Silje Brøns Petersen

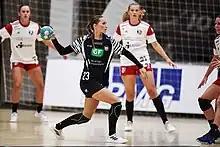
Brøns in January 2023

Silje Brøns Petersen (born 5 December 1994) is a Danish-German handball player who plays for PDO Handball Team Salerno and since 2024 the German national team.